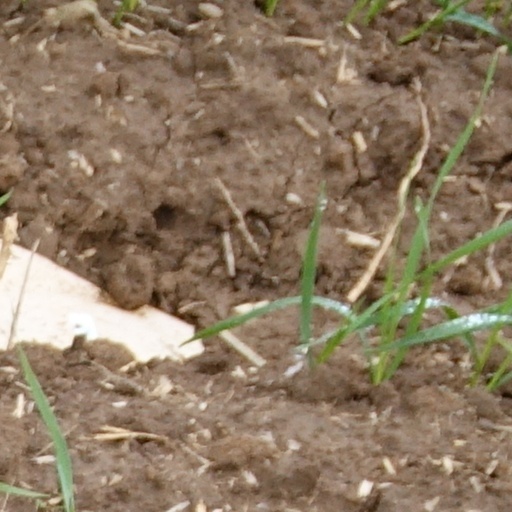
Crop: wheat